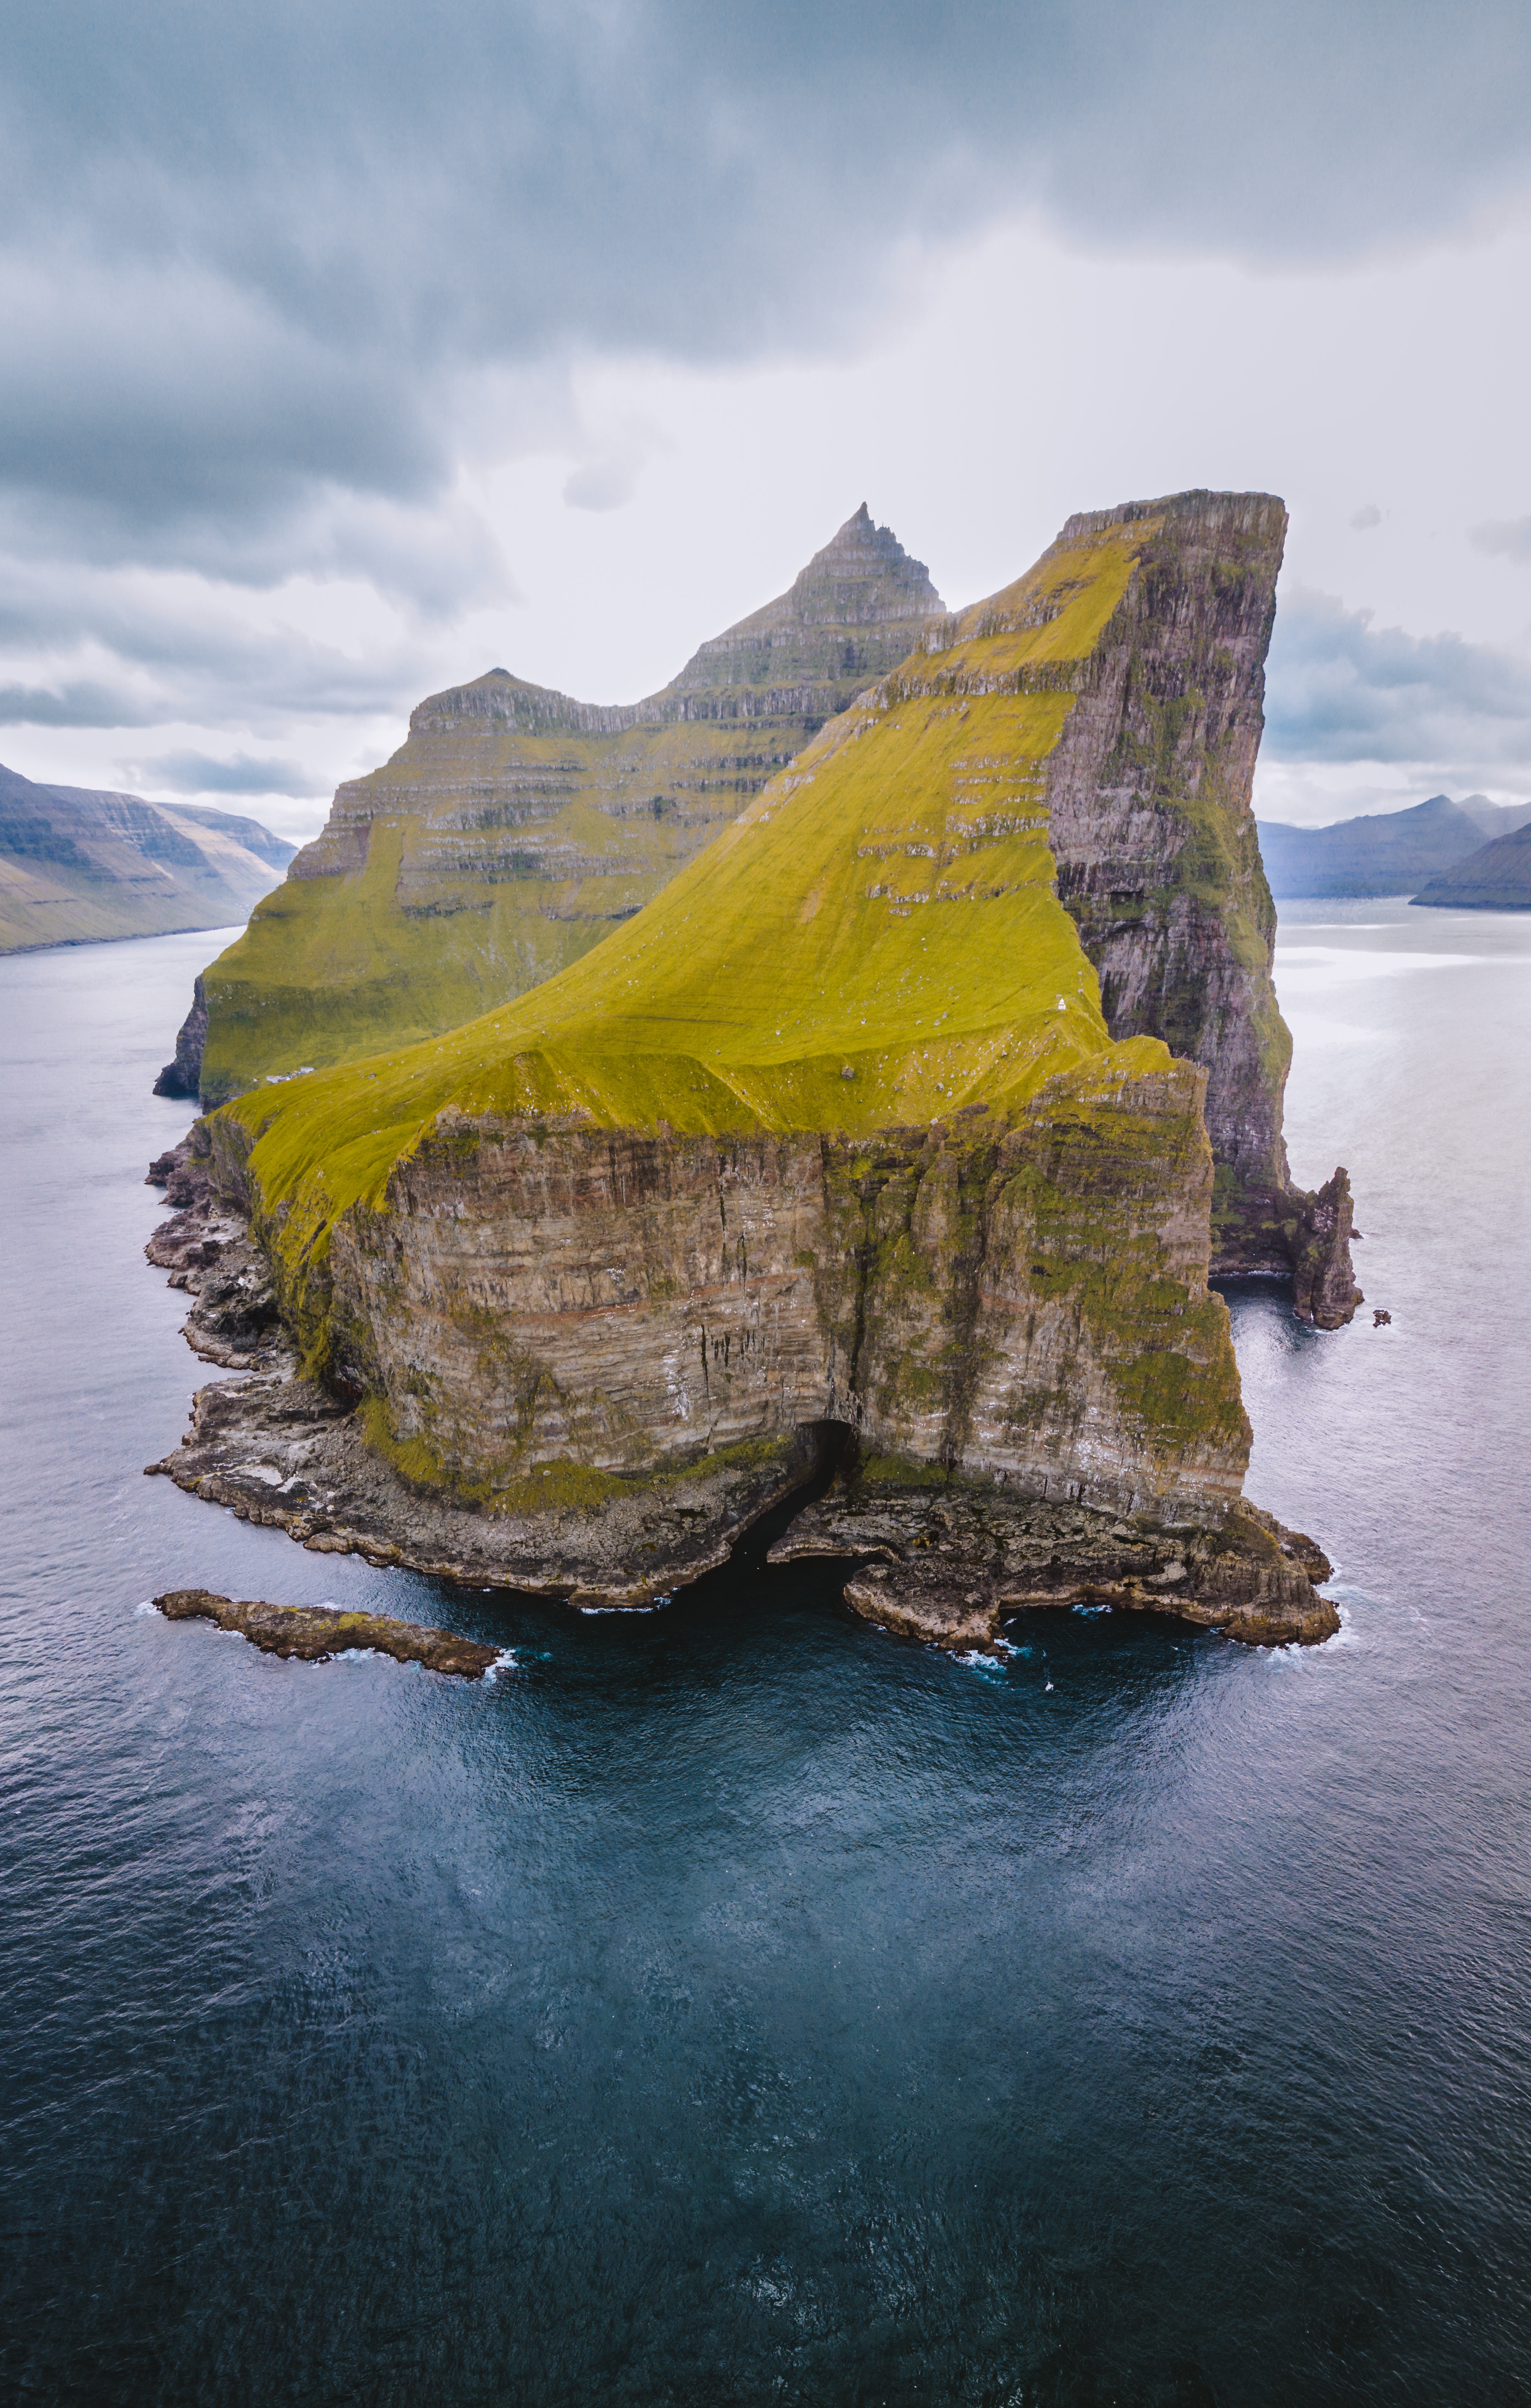
nature, rock, cliff, coast, sea, headland, promontory, sky, coastal and oceanic landforms, klippe, yellow, sound, formation, ocean, mountain, fjord, terrain, cape, landscape, shore, stack, reflection, geology, peninsula, watercourse, inlet, horizon, Seamount, islet, island, bay